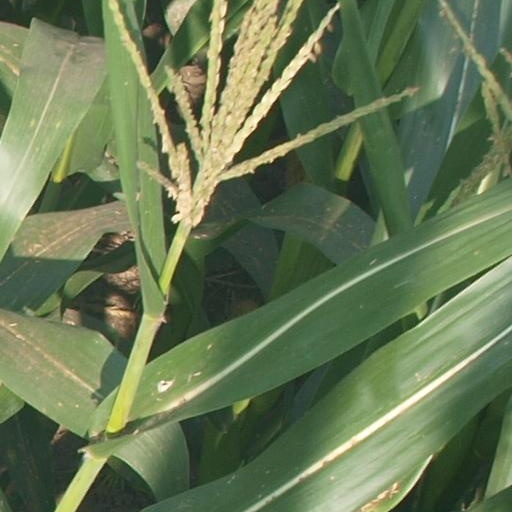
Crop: maize; corn